David Stewart of Garth

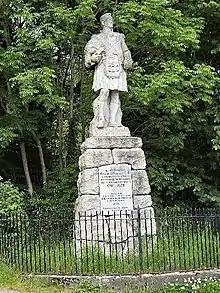
Monument to Major General David Stewart at Keltneyburn

Stewart was born at Drumcharry House in the Parish of Fortingall or at Kynachan in the Parish of Dull on 12 April 1772, the second son of Robert Stewart of Garth, Perthshire, and was descended from James Stewart (grandson of Robert II) who built Garth Castle, north-west of Aberfeldy, as a home for the chieftain of Clan Stewart of Atholl at the end of the fourteenth century. His mother was Janet Stewart of Kynachan, who died when he was 13. In July 1822, after publishing his book, he succeeded to the heavily indebted estates of Garth, Drumcharry, Kynachan and Inchgarth by the death of his elder brother William. When George IV visited Edinburgh in August 1822, Stewart helped Sir Walter Scott in the reception arrangements, headed the Celtic club in the procession, adjusted the royal plaid for the levée, and pronounced the king ‘a very pretty man’ (Lockhart). He was promoted to major-general on 27 May 1825, and in 1829 he was appointed governor of Saint Lucia. On 18 December 1829 he died of fever on St Lucia.